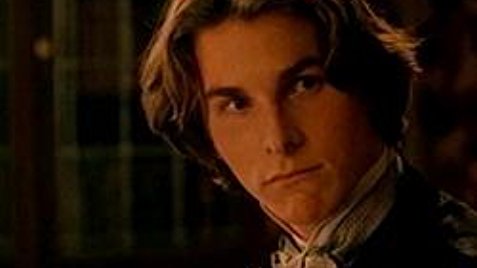
Gender: men